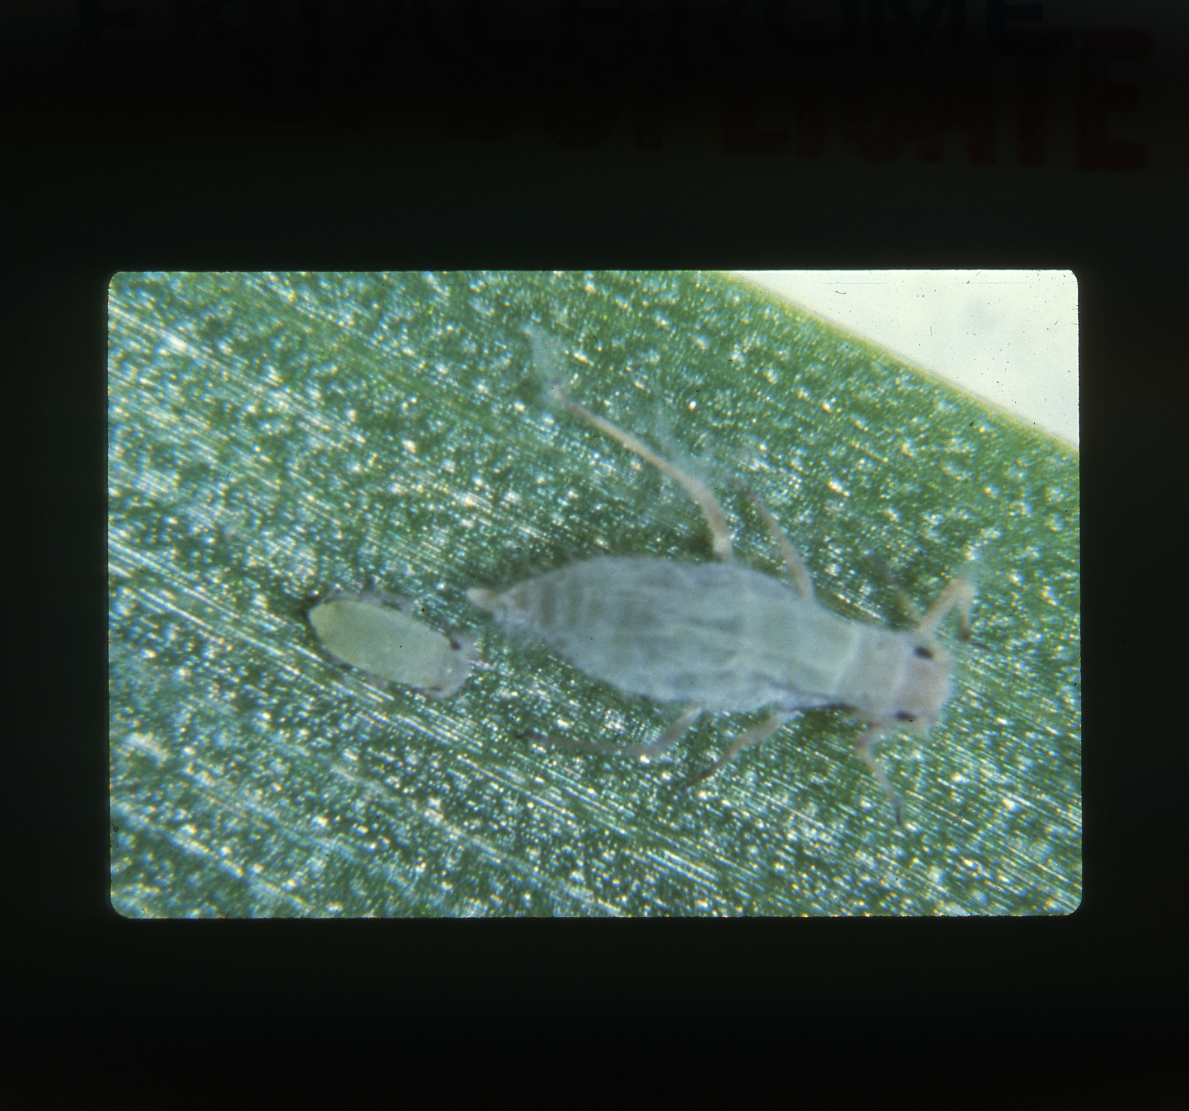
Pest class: russian_wheat_aphid